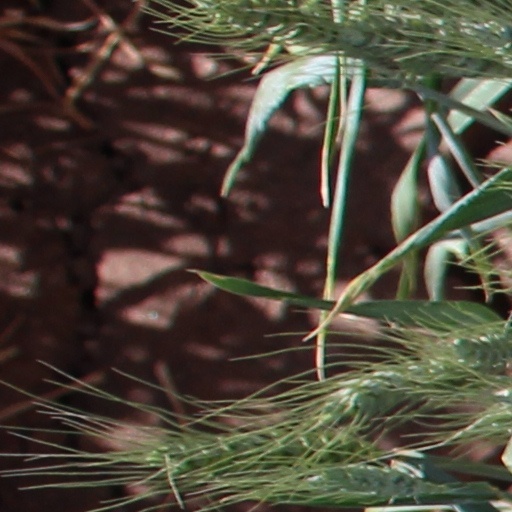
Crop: wheat